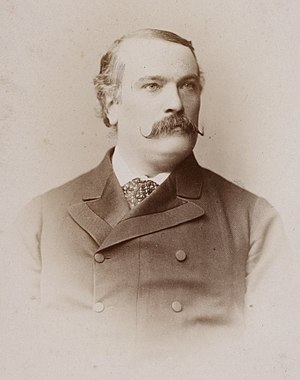
Theodor von Oppolzer
Theodor Egon Ritter von Oppolzer var en østrigsk astronom, søn af Johann von Oppolzer, far til Egon von Oppolzer.